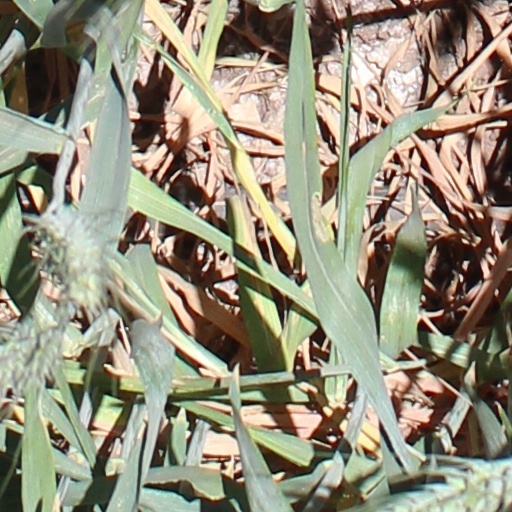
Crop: wheat